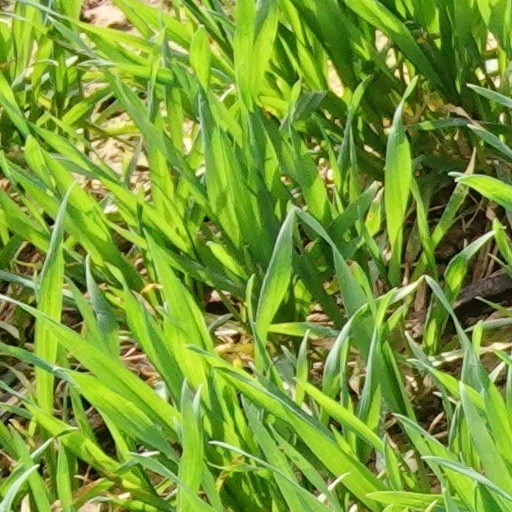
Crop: wheat